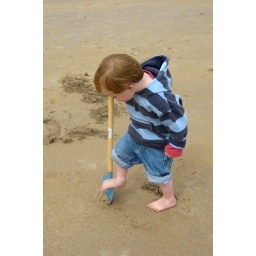
Boy digging in beach sand